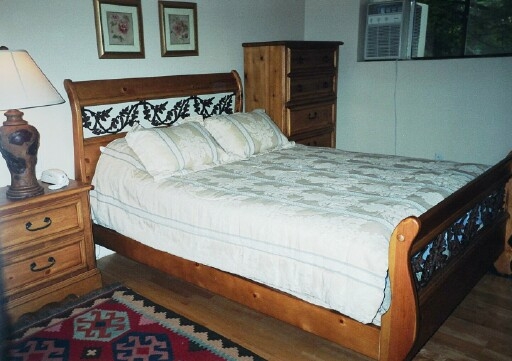
Room type: bedroom